Boom Clap

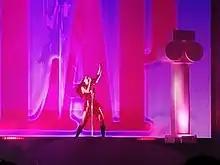
Charli XCX performing "Boom Clap" in 2022

Charli XCX performed the song for the first time on "The Fault in Our Stars" Live Stream Event on 14 May 2014. She also performed the song at the 2014 MTV Video Music Awards pre-show on 24 August. The song was part of the setlist of Charli's first headlining concert tour Girl Power North America Tour.